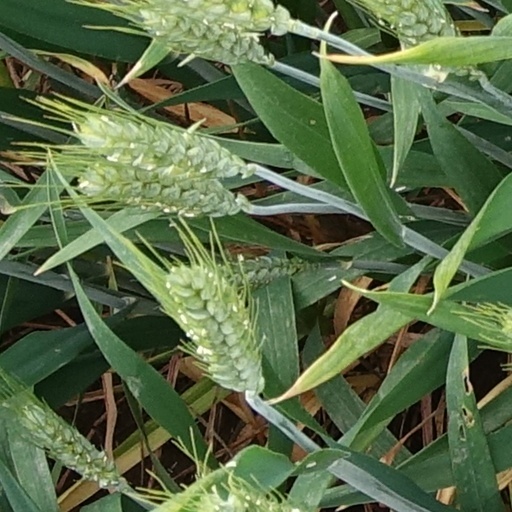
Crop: wheat